The Banquet of the Officers of the St George Militia Company in 1627

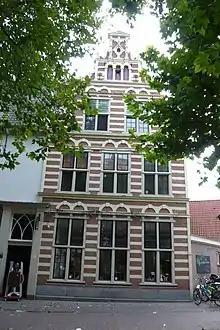
View of one of the halls of the St. Jorisdoelen

In Ann Sutherland Harris' book, "Seventeenth-century Art and Architecture," Harris praises Hals for his compositional prowess and that his methods in painting this series of schuttersstukken allow for varied events all throughout. How the figures are arranged and how their body language is translated is very life-like. He utilizes varying heights across the canvas, giving the piece depth, while also placing the officers in the front, having them turn around as if to look forward. This choice created this extra illusion of interaction where the figures are looking at someone outside the borders of the painting. It displays this sense of realism that feels like a moment taken out of time.